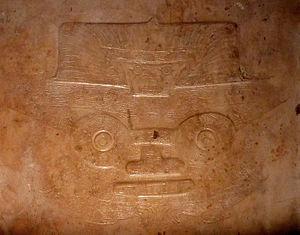
Détail d'un cong en trémolite (jade blanche) provenant de la tombe n°12 de Fanshan, Zhejiang. Culture de Liangzhu, v. 3000-2000 AEC. Musée Provincial du Zhejiang. Ce détail présente des parties en bas relief et des parties gravées, lesquelles sont tapissées de stries denses où le motif de la spirale domine. En léger bas relief la tête d'une créature (ou d'un danseur costumé) aux dents visibles, portant semble-t-il une coiffure de plumes, a le reste du corps simplement gravé. Elle a les bras écartés et repliés et les doigts tendus vers ce qui semble un ""masque"" en bas relief, et de grande taille par rapport à la ""créature"". Ses cuisses et ses jambes sont elles aussi écartées et repliées, et se termine par des griffes. Le ""masque"" a deux yeux globuleux reliés par une partie légèrement arquée, et à la même échelle, un nez épaté et une bouche où il semble impossible de discerner des dents dans le réseau dense des stries ""décoratives""."
La culture de Liangzhu est la dernière culture néolithique du jade dans le delta du Yangzi, en Chine.
Le IVᵉ millénaire av. J.-C. a débuté le 1ᵉʳ janvier 4000 av. J.-C. et s’est achevé le 31 décembre 3001 av. J.-C. dans le calendrier julien proleptique.